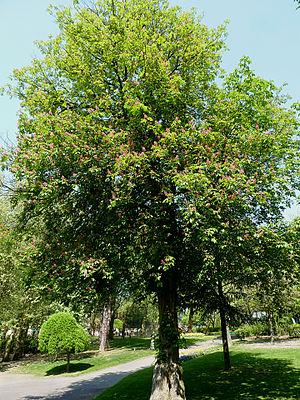
Marronnier. Aesculus carnea 'Briotii', dans le parc communal de Mouscron (Belgique).